James Templer (balloon aviator)

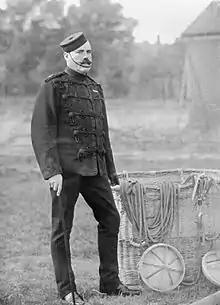

Colonel James Lethbridge Brooke Templer (27 May 1846 – 2 January 1924) was an early British military pioneer of balloons. He was an officer in the King's Royal Rifle Corps and Royal Engineers. Templer set out a scientific foundation for British military ballooning. In particular, he worked out routines for balloon handling, how to use hydrogen in cylinders and methods for training observers.